1st Marine Division

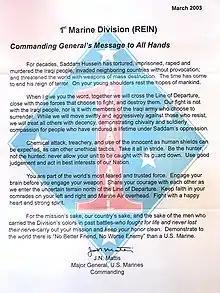
Letter by Gen Mattis distributed throughout division before the 2003 invasion of Iraq

On 11 January 1968, Task Force X-Ray headquarters was established at Phu Bai Combat Base and assumed operational control of the 5th Marine Regiment which moved north from Da Nang and the 1st Marine Regiment already based at Phu Bai. When the 1968 Tet Offensive began at the end of January, the division was involved in fierce fighting with PAVN/VC throughout its TAOR and together with ARVN units would defend Da Nang and fight the Battle of Huế. The 1st Marines would receive a Presidential Unit Citation for its actions at Huế. From May to August Division units conducted Operation Allen Brook on Go Noi Island. From May to October Division units conducted Operation Mameluke Thrust in Happy Valley southwest of Da Nang. From 1 to 19 October Division units conducted Operation Maui Peak to relieve Thường Ðức Camp. From late October to early December the 5th Marines conducted Operation Henderson Hill in Happy Valley. From 20 November to 9 December Division units conducted Operation Meade River south of Da Nang. From 6 December to 8 March 1969 Division units conducted Operation Taylor Common in the An Hoa Basin west of Hội An.